West Perthshire (UK Parliament constituency)

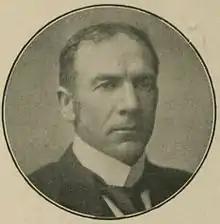
Ure

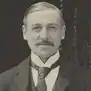
Hope

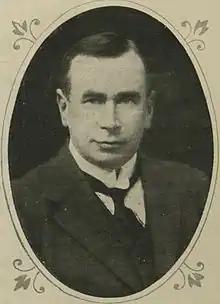
Morison

Another General Election was required to take place before the end of 1915. The political parties had been making preparations for an election to take place and by July 1914, the following candidates had been selected;